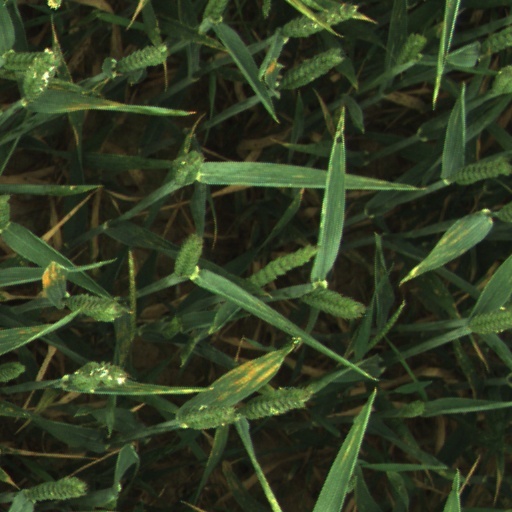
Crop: wheat